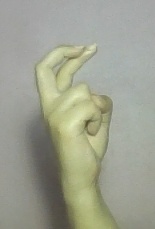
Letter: zay